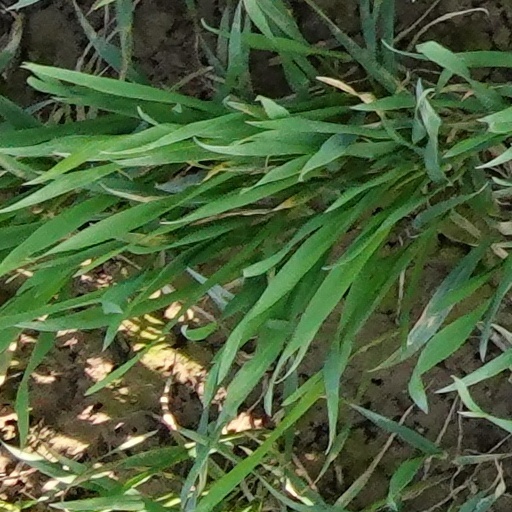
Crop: wheat